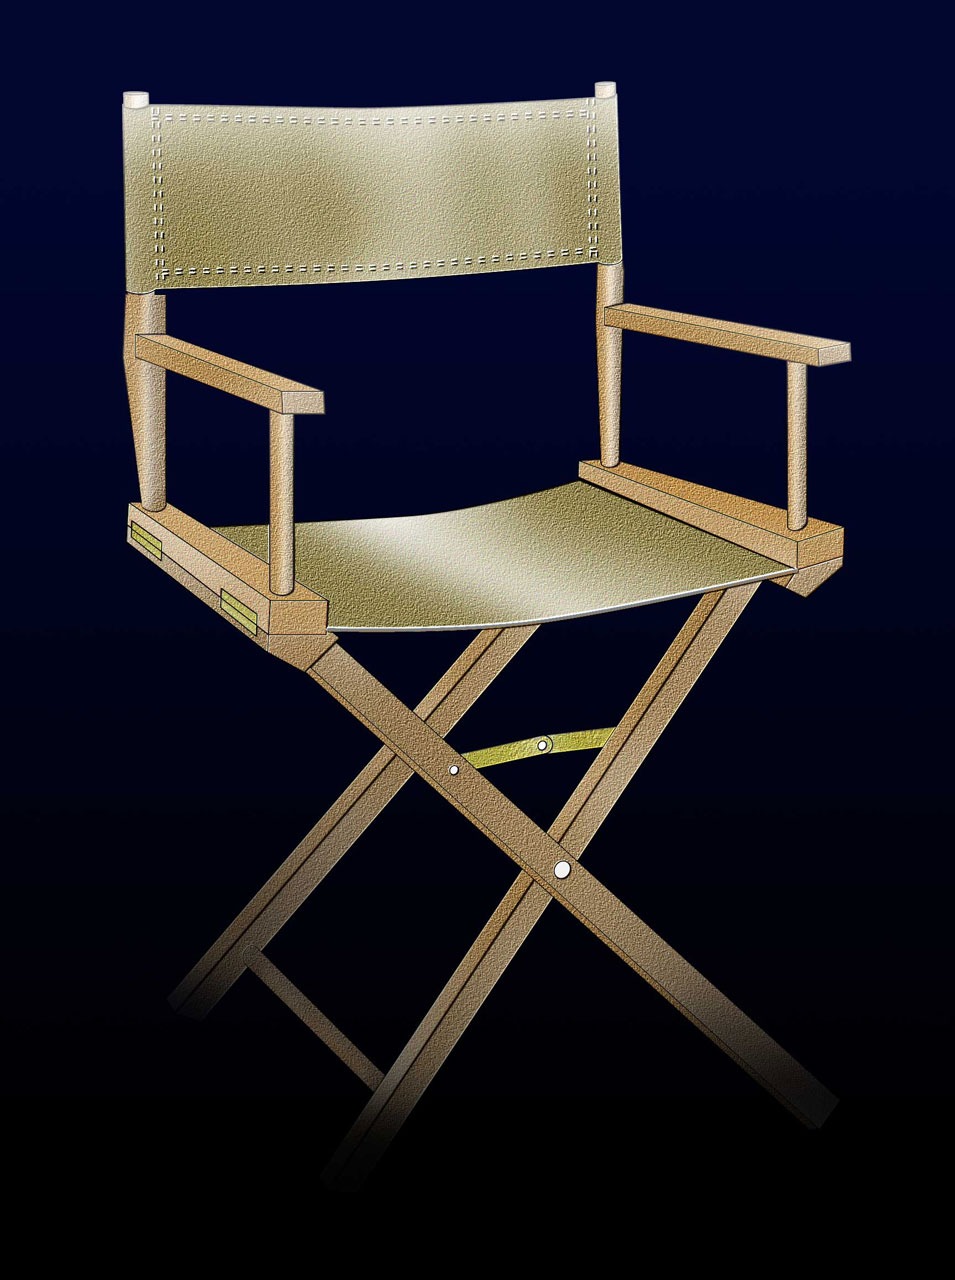
chair, hollywood, furniture, product, chairs, style, buy, armrest, director, folding, directors, personalised